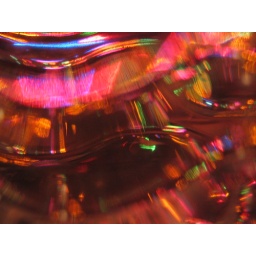
The lights of our Christmas tree reflected in a plastic bottle of water